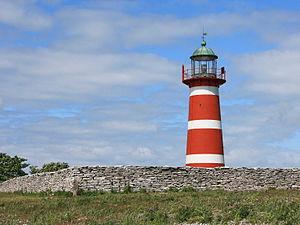
Le phare de När est un phare situé sur l'île de Nâr, appartenant à l'unique commune de Gotland, dans le Comté de Gotland.